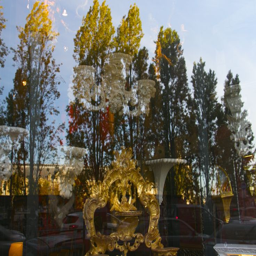
reflections in a shop window .